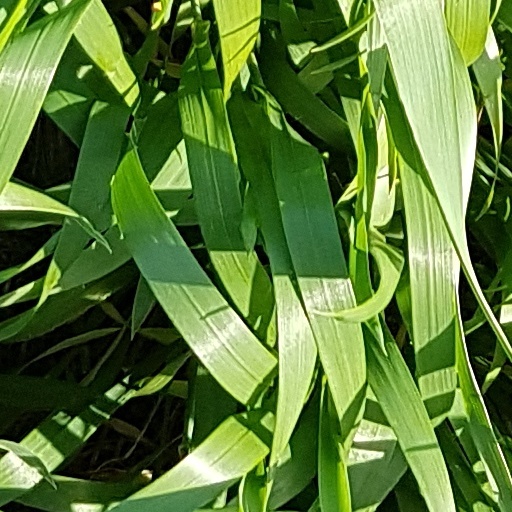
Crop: wheat